Sea level rise

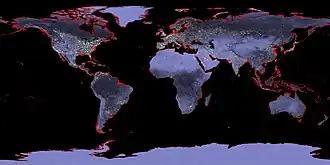
A map showing major SLR impact in south-east Asia, Northern Europe and the East Coast of the US

Several complementary approaches are used for sea level rise (SLR) projections. One is process-based modeling, where ice melting is computed through an ice-sheet model and rising sea temperature and expansion through a general circulation model, and then these contributions are added up. The so-called semi-empirical approach instead applies statistical techniques and basic physical modeling to the observed recent sea level rise and reconstructions from the older historical geological data (known as paleoclimate modeling). It was developed because process-based model projections in the past IPCC reports (such as the Fourth Assessment Report from 2007) were found to underestimate the already observed sea level rise.